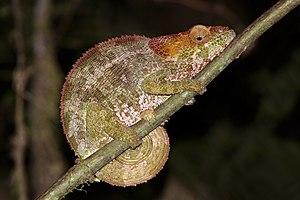
Calumma crypticum est une espèce de sauriens de la famille des Chamaeleonidae.